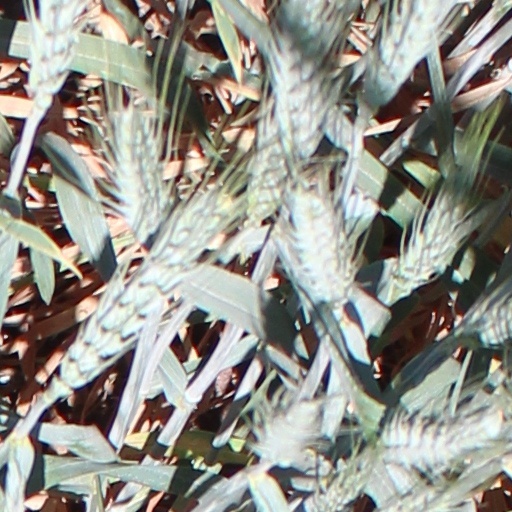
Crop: wheat